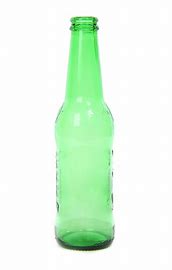
Waste category: glass